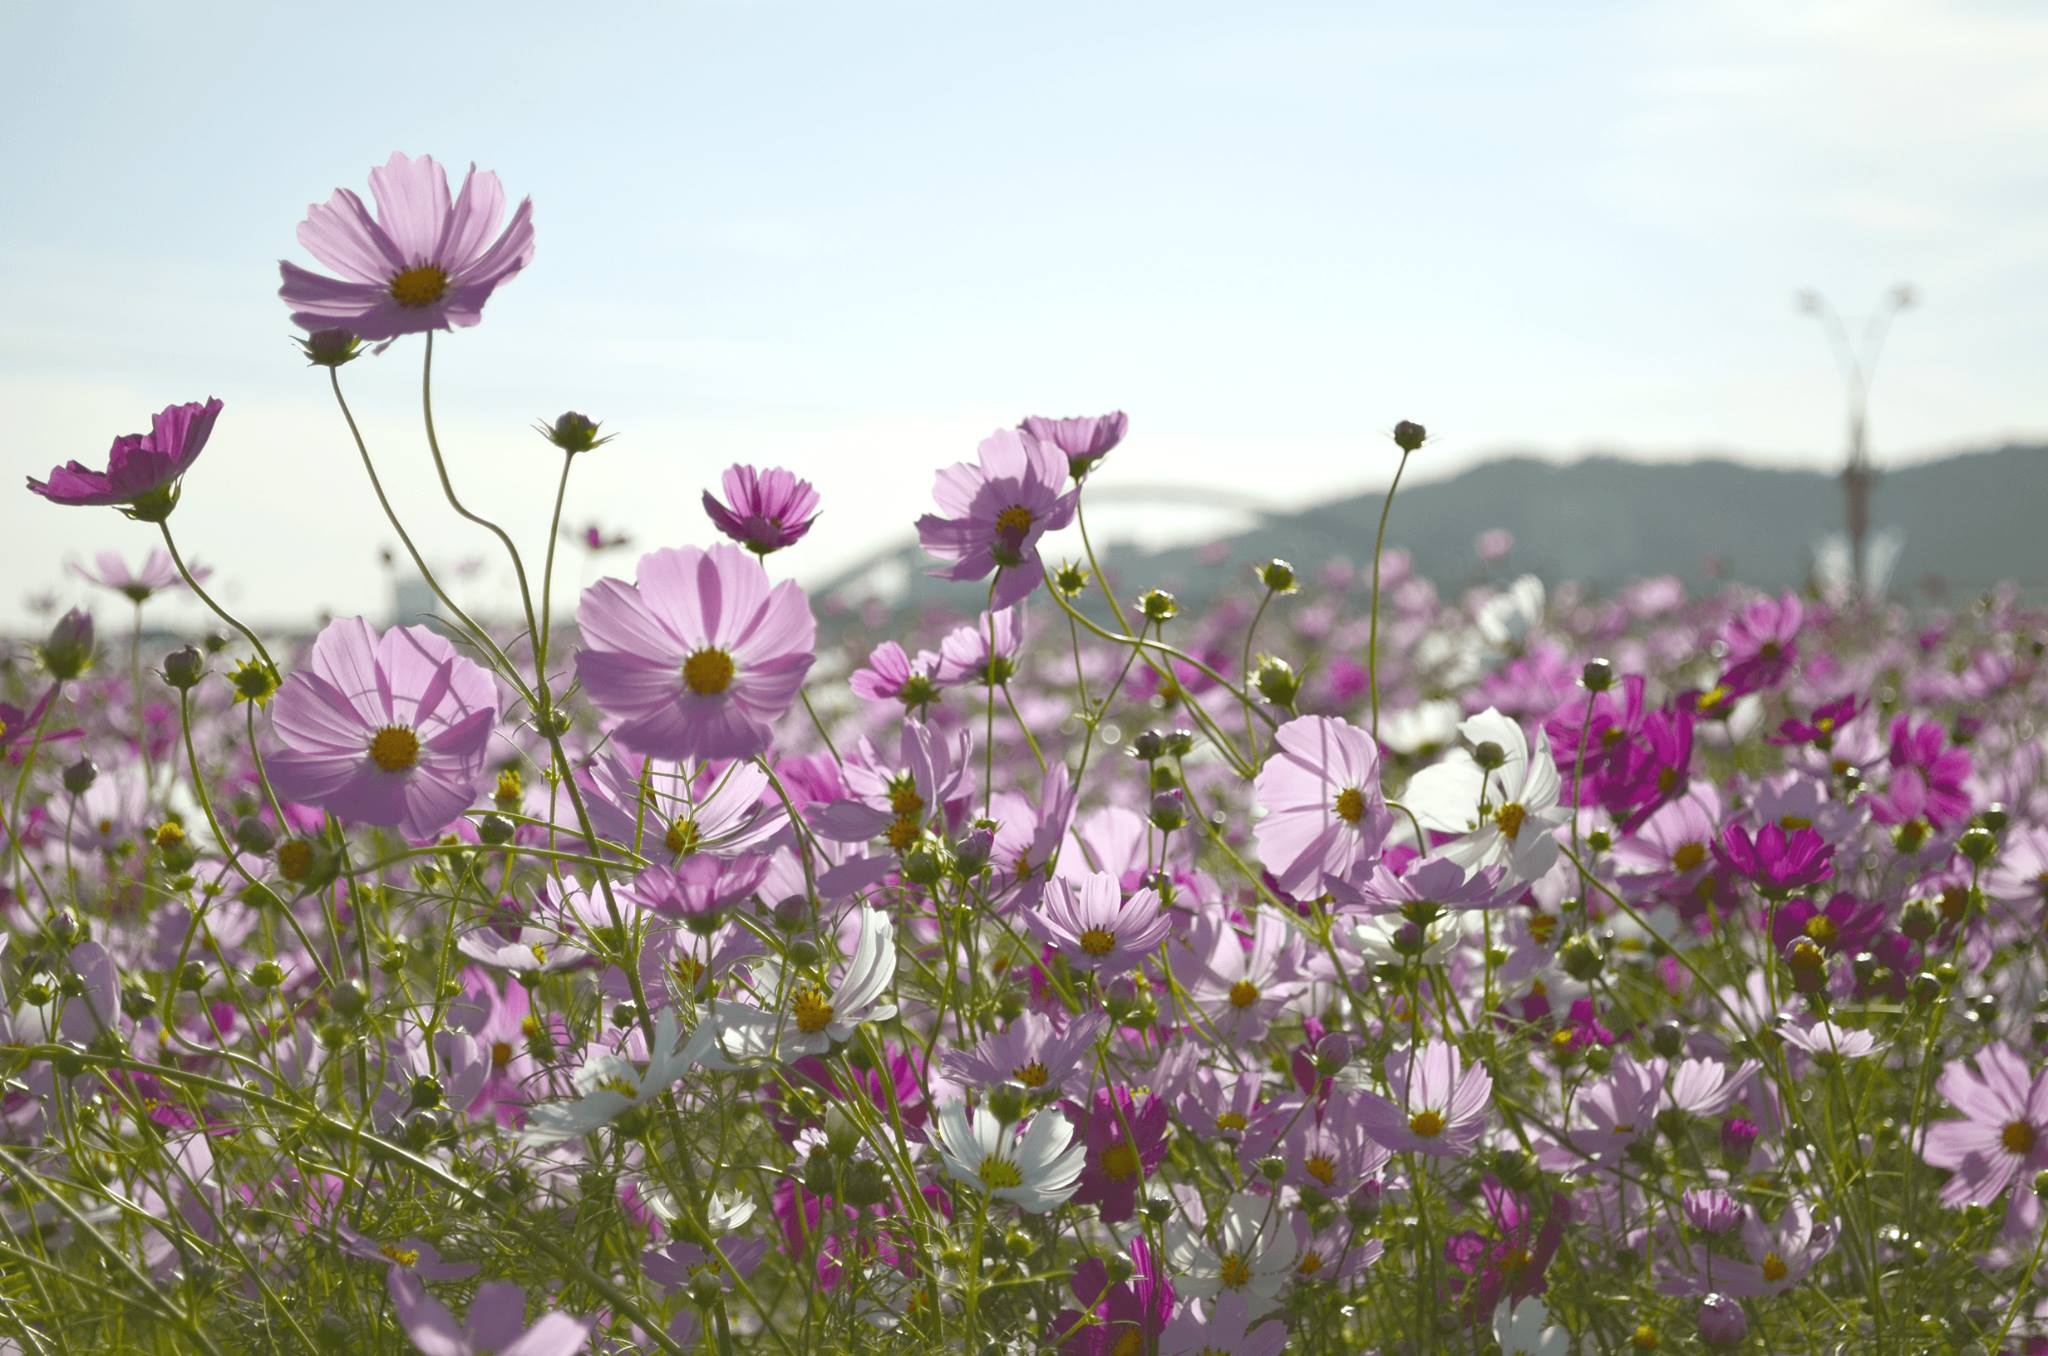
landscape, nature, blossom, plant, field, meadow, cosmos, flower, petal, autumn, botany, pink, flora, plants, wildflower, flowers, purple flowers, beautiful, course, flower garden, macro photography, pink flowers, tabitha, gil, flowering plant, daisy family, land plant, garden cosmos